Nkosazana Dlamini-Zuma

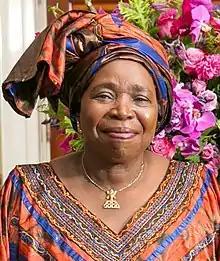
Dlamini-Zuma in 2014

Nkosazana Clarice Dlamini-Zuma (born 27 January 1949), sometimes referred to by her initials NDZ, is a South African politician, medical doctor and former anti-apartheid activist. A longstanding member of the African National Congress (ANC), she currently serves as a Chancellor of the University of Limpopo.